Shalmali Kholgade

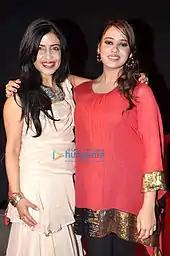
Kholgade with Shibani Kashyap at the Worli Festival in 2013

Shalmali made her debut as a lead vocalist in Bollywood playback singing in 2012 with the song "Pareshaan" from film "Ishaqzaade" under the music of Amit Trivedi. The song was a critical and commercial success, topping charts across India. For "Pareshaan" Kholgade won the Filmfare Award for Best Female Playback Singer among several other awards.